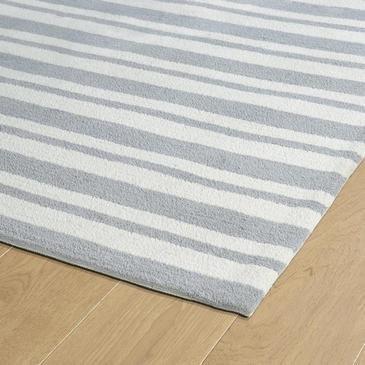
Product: Kaleen Rugs Lily & Liam Collection LAL02-75 Grey Machine Tufted Rug, 2' x 3'
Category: Home & Kitchen | Home Décor | Kids' Room Décor | Rugs
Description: Great Condition.
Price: $25.50
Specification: ASIN:B01JBB6700|ShippingWeight:0.16ounces(Viewshippingratesandpolicies)|DateFirstAvailable:July29,2016